Wireless Weekly

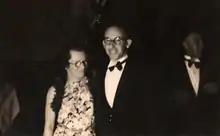
Violet McKenzie and husband Cecil McKenzie c1935

Initially "Wireless Weekly" was exclusively for amateurs, but gradually became a broadcast listeners' journal. With the start of commercial broadcasting in 1923, it featured information about commercial stations and programs and flourished, often exceeding 64 pages.